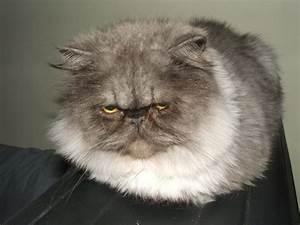
cat